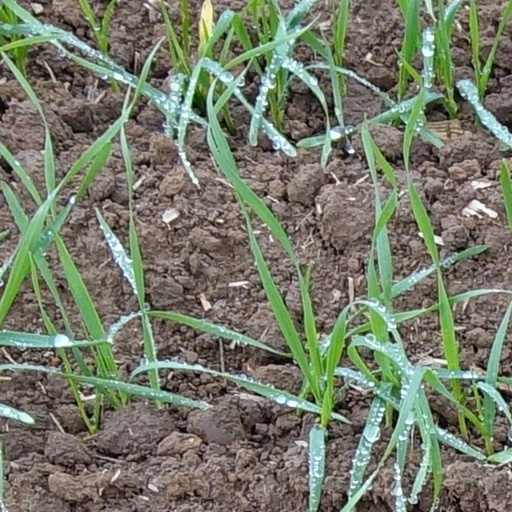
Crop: wheat